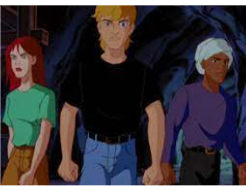
Portrait style: Cartoon Portrait